India tribal belt

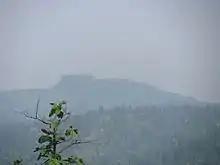
Rupugad Fort

The Southern Tribal Belt, popularly known as Dang, a forbidden territory covered with thick forests in the region of the South Gujarat. Located on the foothills of the Sahyadri range of mountains, it has green pastures, narrow roads, deep valleys, and wild animals. During the monsoon one can see water springs and a green carpet of diverse flora and fauna.